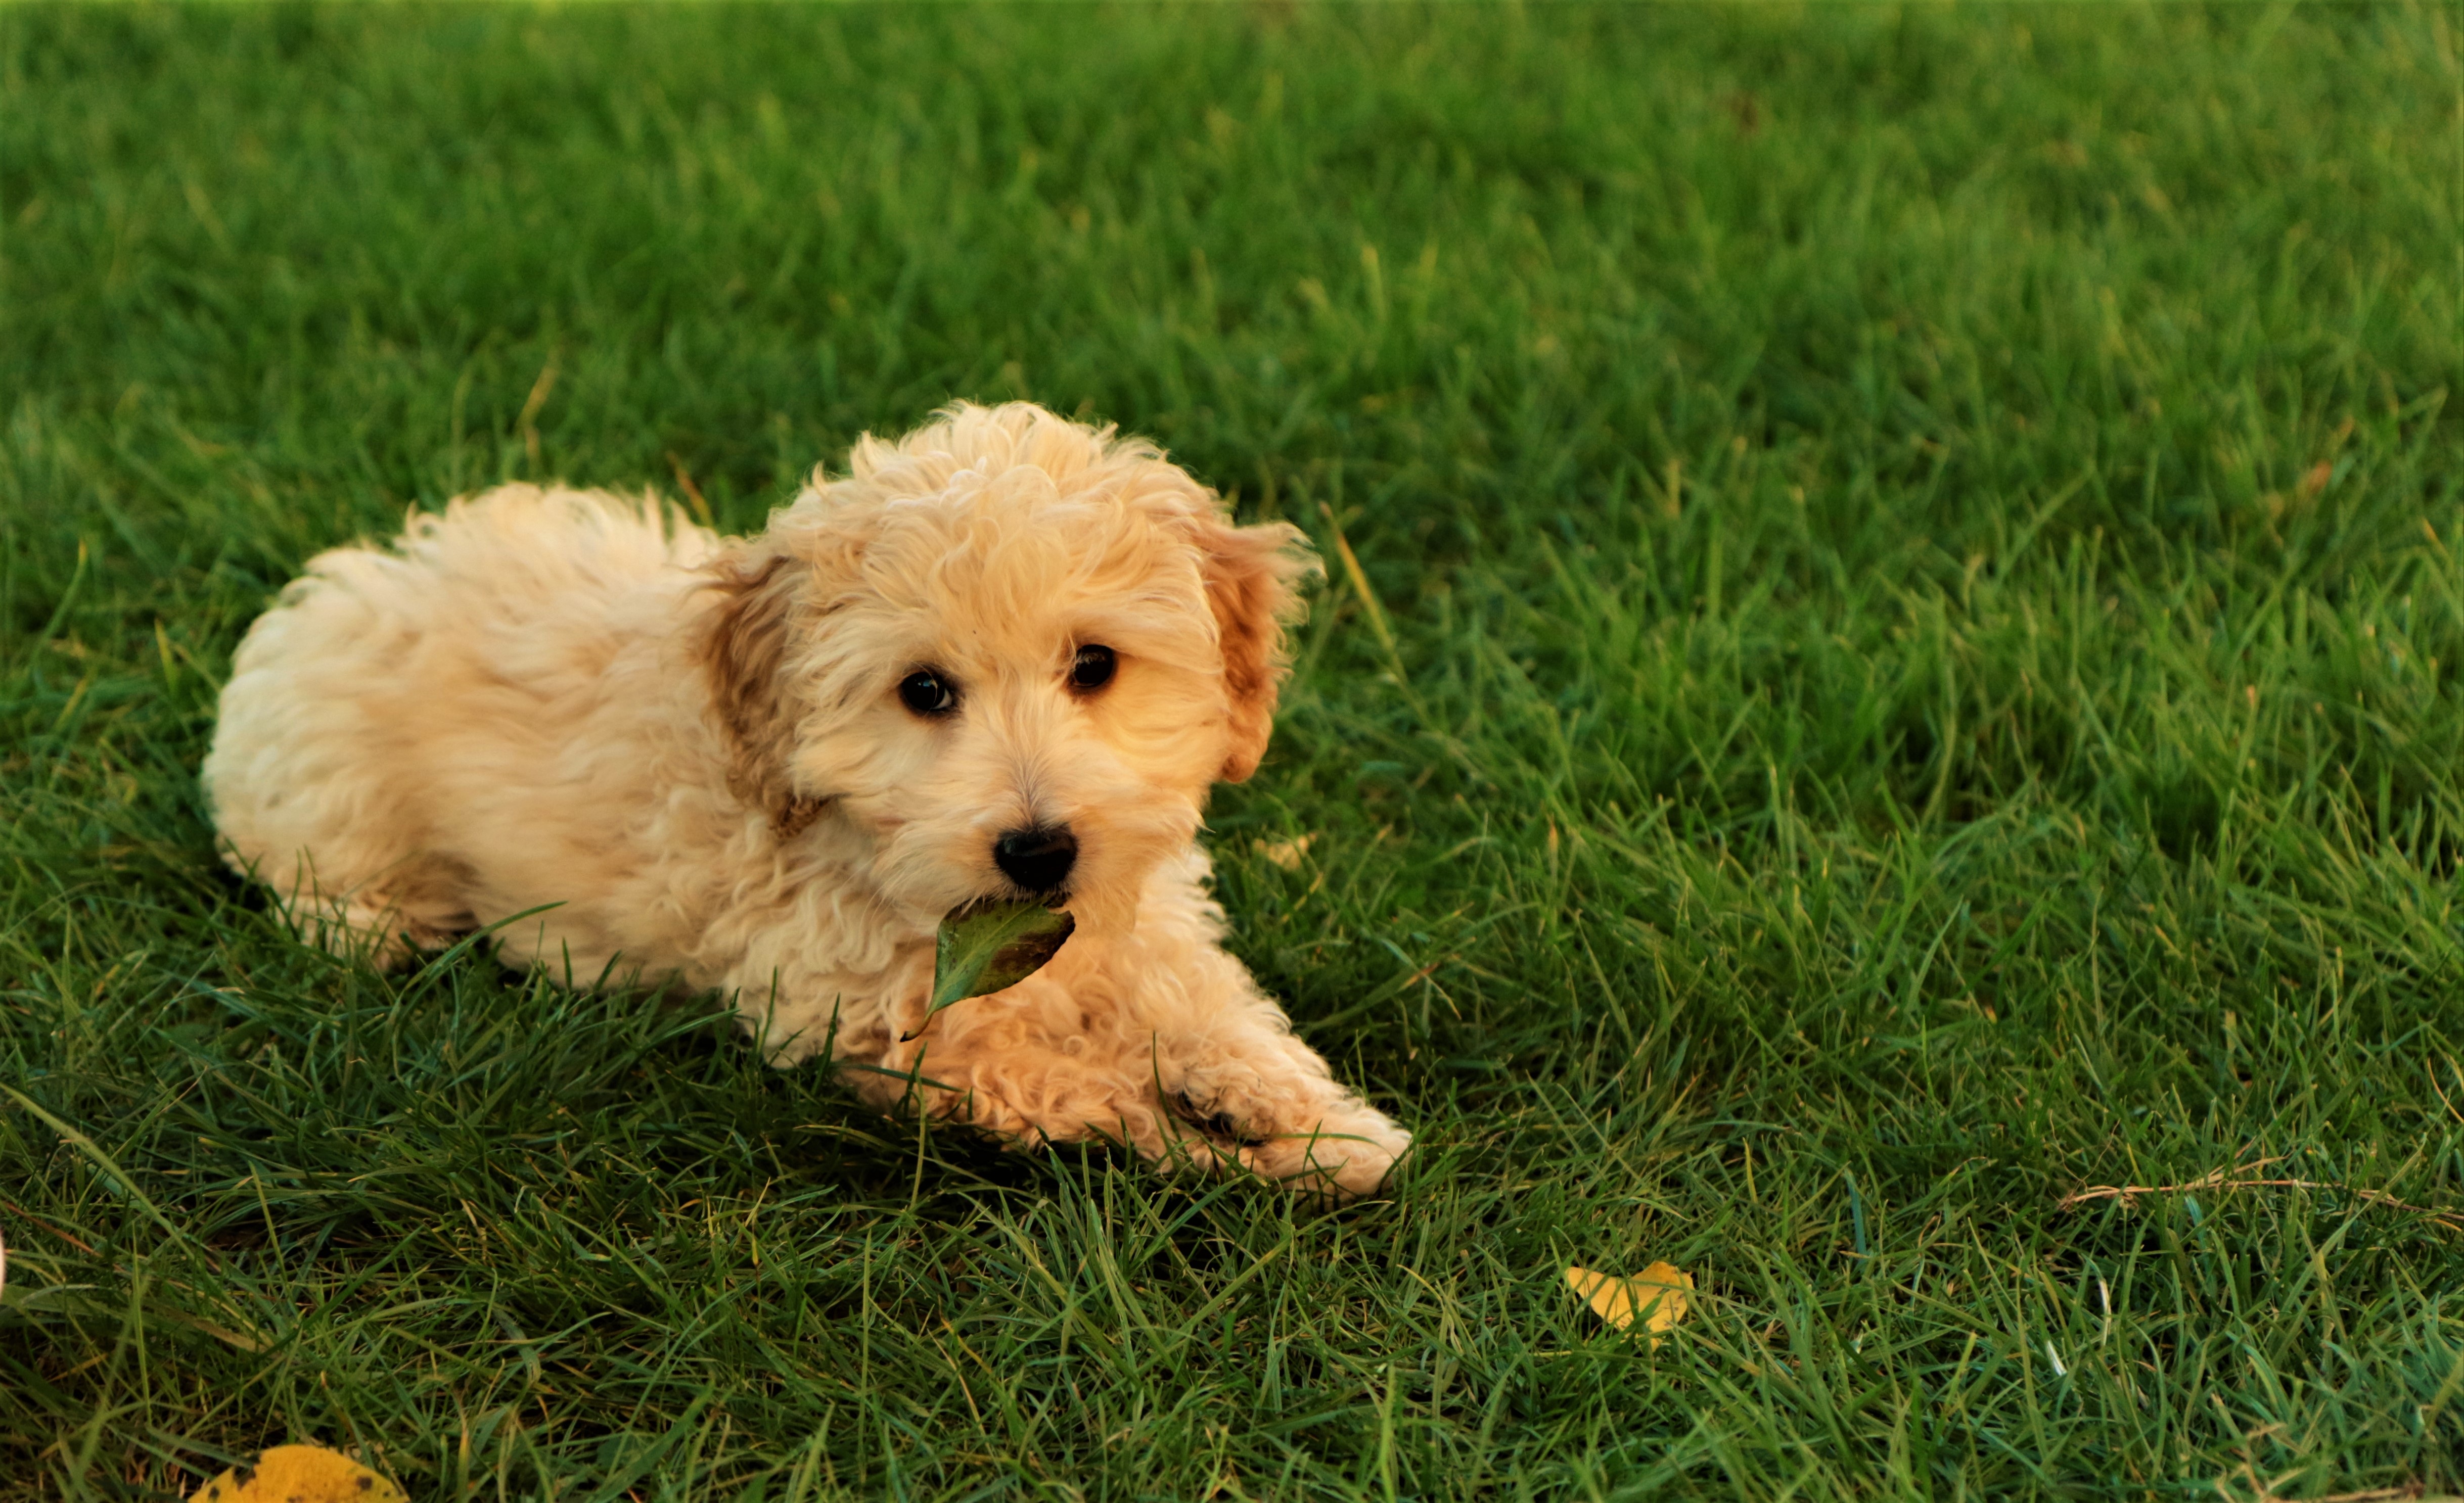
grass, white, puppy, dog, animal, cute, canine, pet, fur, fluffy, mammal, teddy bear, vertebrate, adorable, dog breed, doggy, cavapoo, miniature poodle, goldendoodle, cockapoo, havanese, dog like mammal, carnivoran, schnoodle, dandie dinmont terrier, dog crossbreeds, cavachon, poodle crossbreed